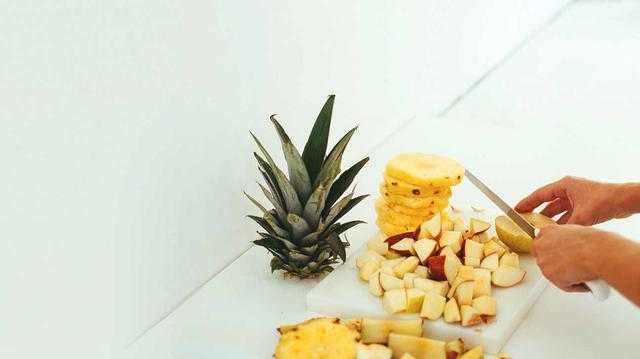
Label: Pineapple